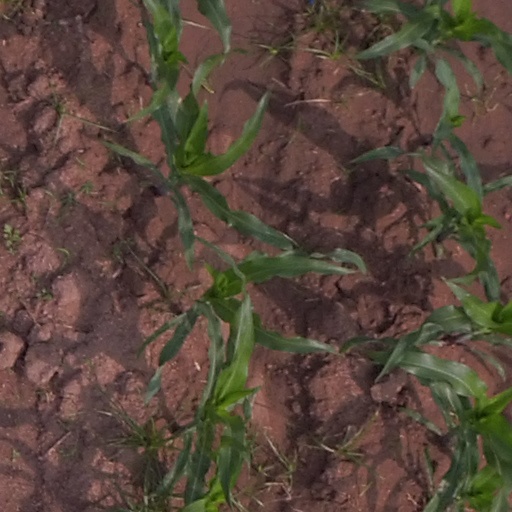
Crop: maize; corn